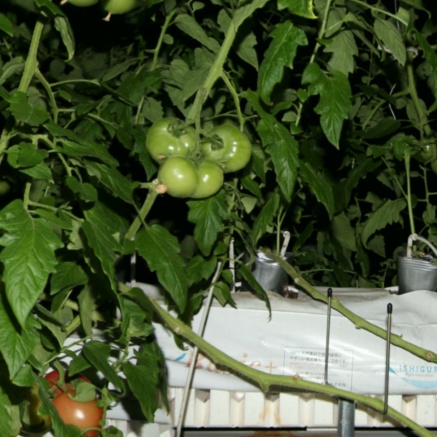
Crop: tomato